Oscarberg

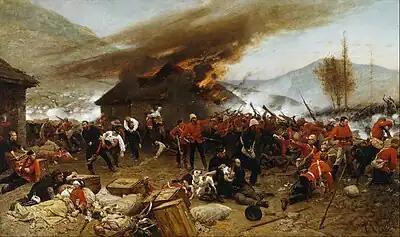
"The Defence of Rorke's Drift", by Alphonse de Neuville (1880).

The Oscarberg, called by the Zulus "Shiyane" ("The Eyebrow"), is the name given by the Reverend Otto Witt to a large hill 350 yards to the southeast (and rear) of the two buildings which formed the trading post at the Battle of Rorke's Drift (1879). The post was established by the British in 1845, was sold to the Norwegian Missionary Society in 1878, and renamed by the Swedish missionary Witt "Oscarberg" (or sometimes "Oskarsberg") after the reigning King Oscar II of the United Kingdoms of Sweden and Norway.